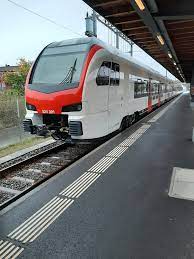
Vehicle type: Trains